Los Angeles Lakers

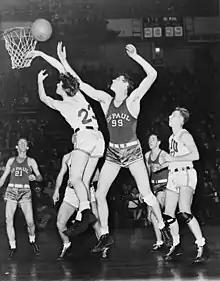
Hall of Famer George Mikan (#99) led the Lakers franchise to their first five NBA championships. He is described by the NBA's official website as the "first superstar" in league history.

In 1948, the Lakers moved from the NBL to the Basketball Association of America (BAA), and Mikan's 28.3 point per game (ppg) scoring average set a BAA record. In the 1949 BAA Finals they won the championship, beating the Washington Capitols four games to two. Following the season, the BAA and the NBL merged to form the National Basketball Association (NBA). In the newly formed league, the Lakers improved their record to 51–17 and won their third straight professional championship. In the 1950–51 season, Mikan won his third straight scoring title at 28.4 ppg and the Lakers went 44–24 to win their second straight division title. One of those games, a 19–18 loss against the Fort Wayne Pistons, became infamous as the lowest scoring game in NBA history. In the playoffs, they defeated the Indianapolis Olympians in three games but lost to the Rochester Royals in the next round.